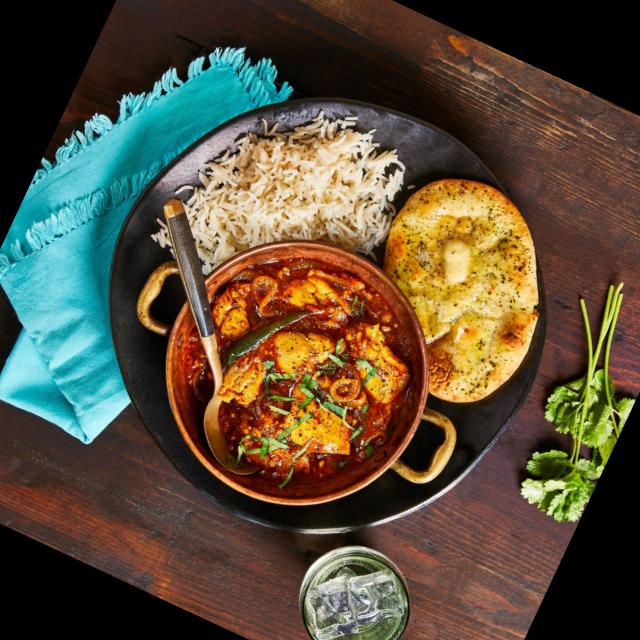
Dish: white_rice